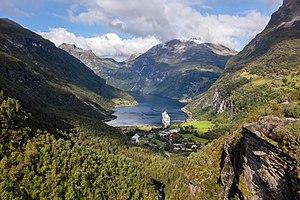
Le Geirangerfjord ou fjord de Geiranger est un fjord dépendant de la municipalité de Stranda au sud du comté de Møre og Romsdal en Norvège. C'est une branche d'une quinzaine de kilomètres du Storfjord. Au fond du fjord se trouve le village de Geiranger.